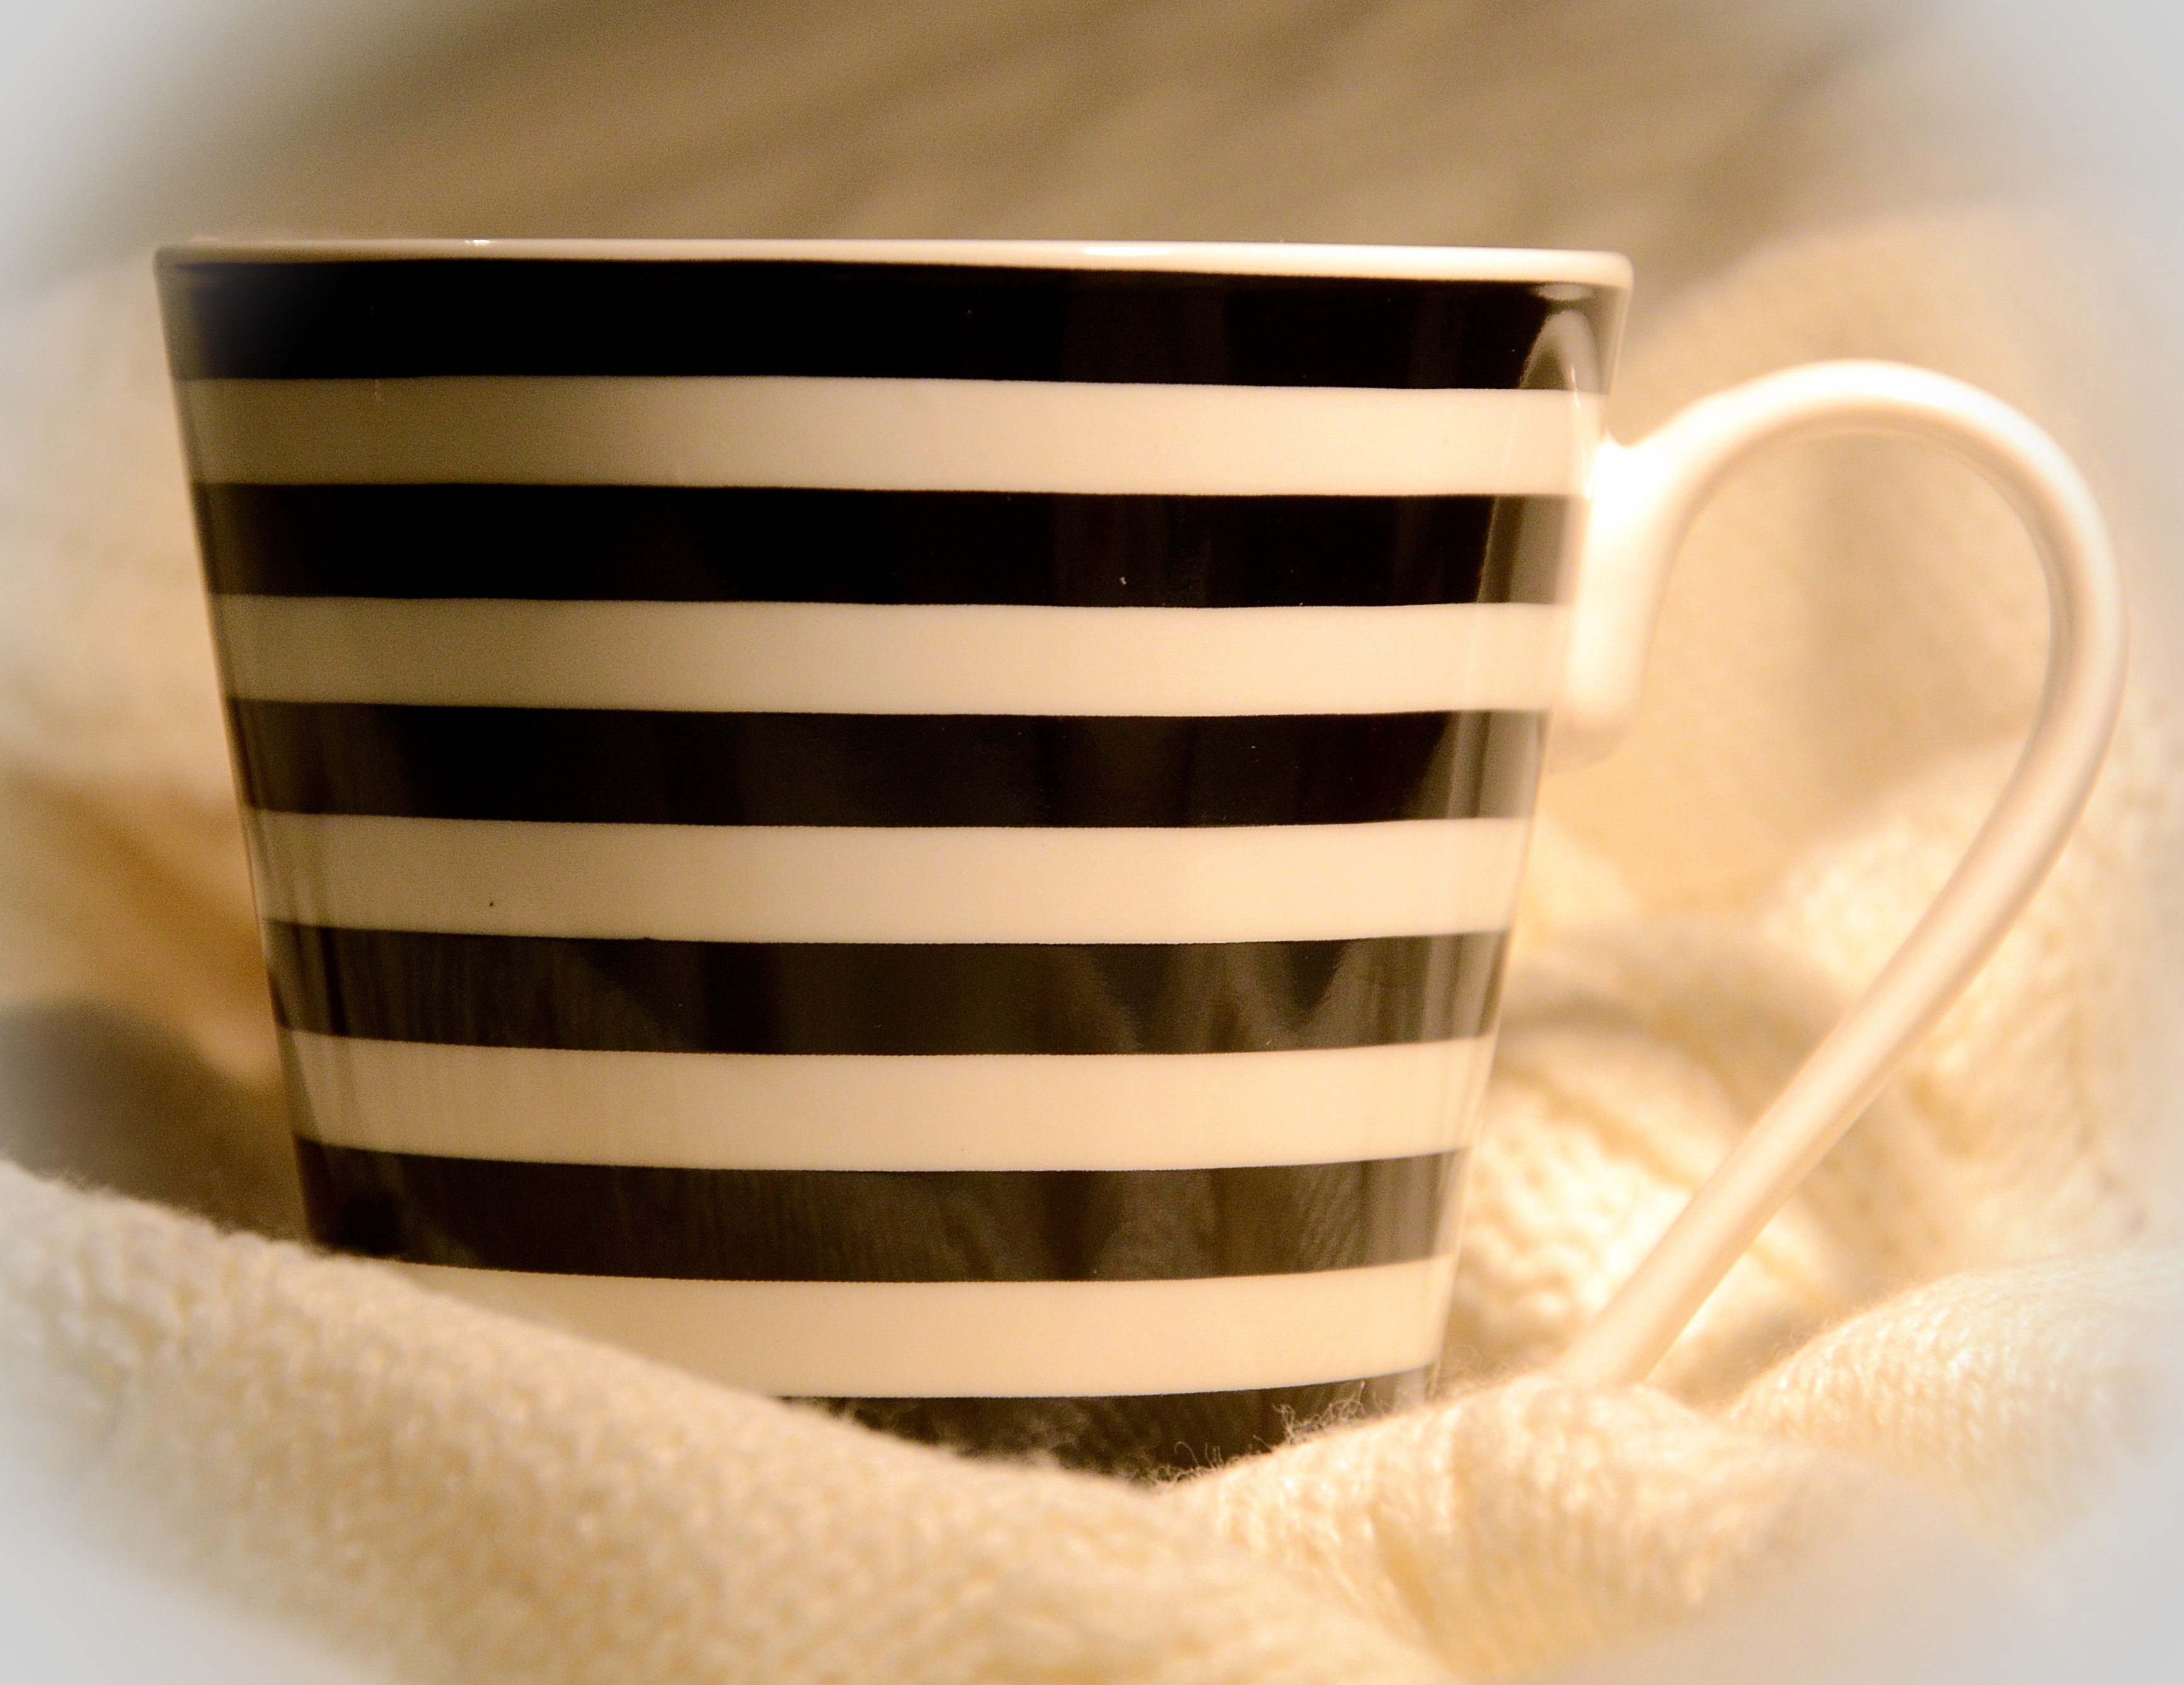
wood, cup, ceramic, mug, lighting, coffee cup, striped, lines, cap